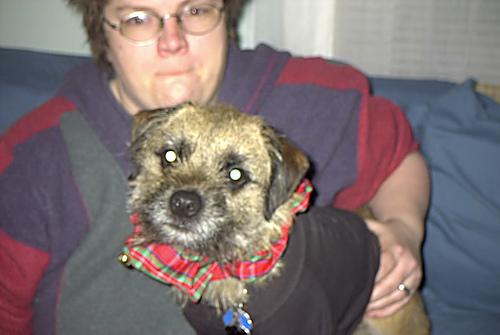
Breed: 206-n000007-Border_terrier